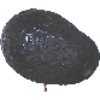
Label: avocado